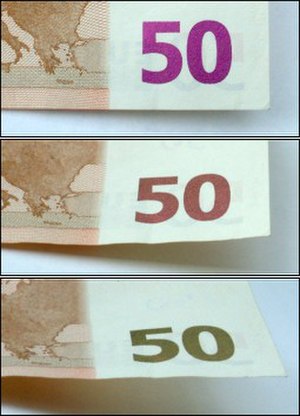
Eurosedler / Sikkerhedselementer
Farveskift af 50, afhængig af vinkel
Euro er den fælles valuta i 19 af EU's medlemsstater. Euro blev etableret som en elektronisk valuta 1. januar 1999, og eurosedler og euromønter blev sat i cirkulation 1. januar 2002.